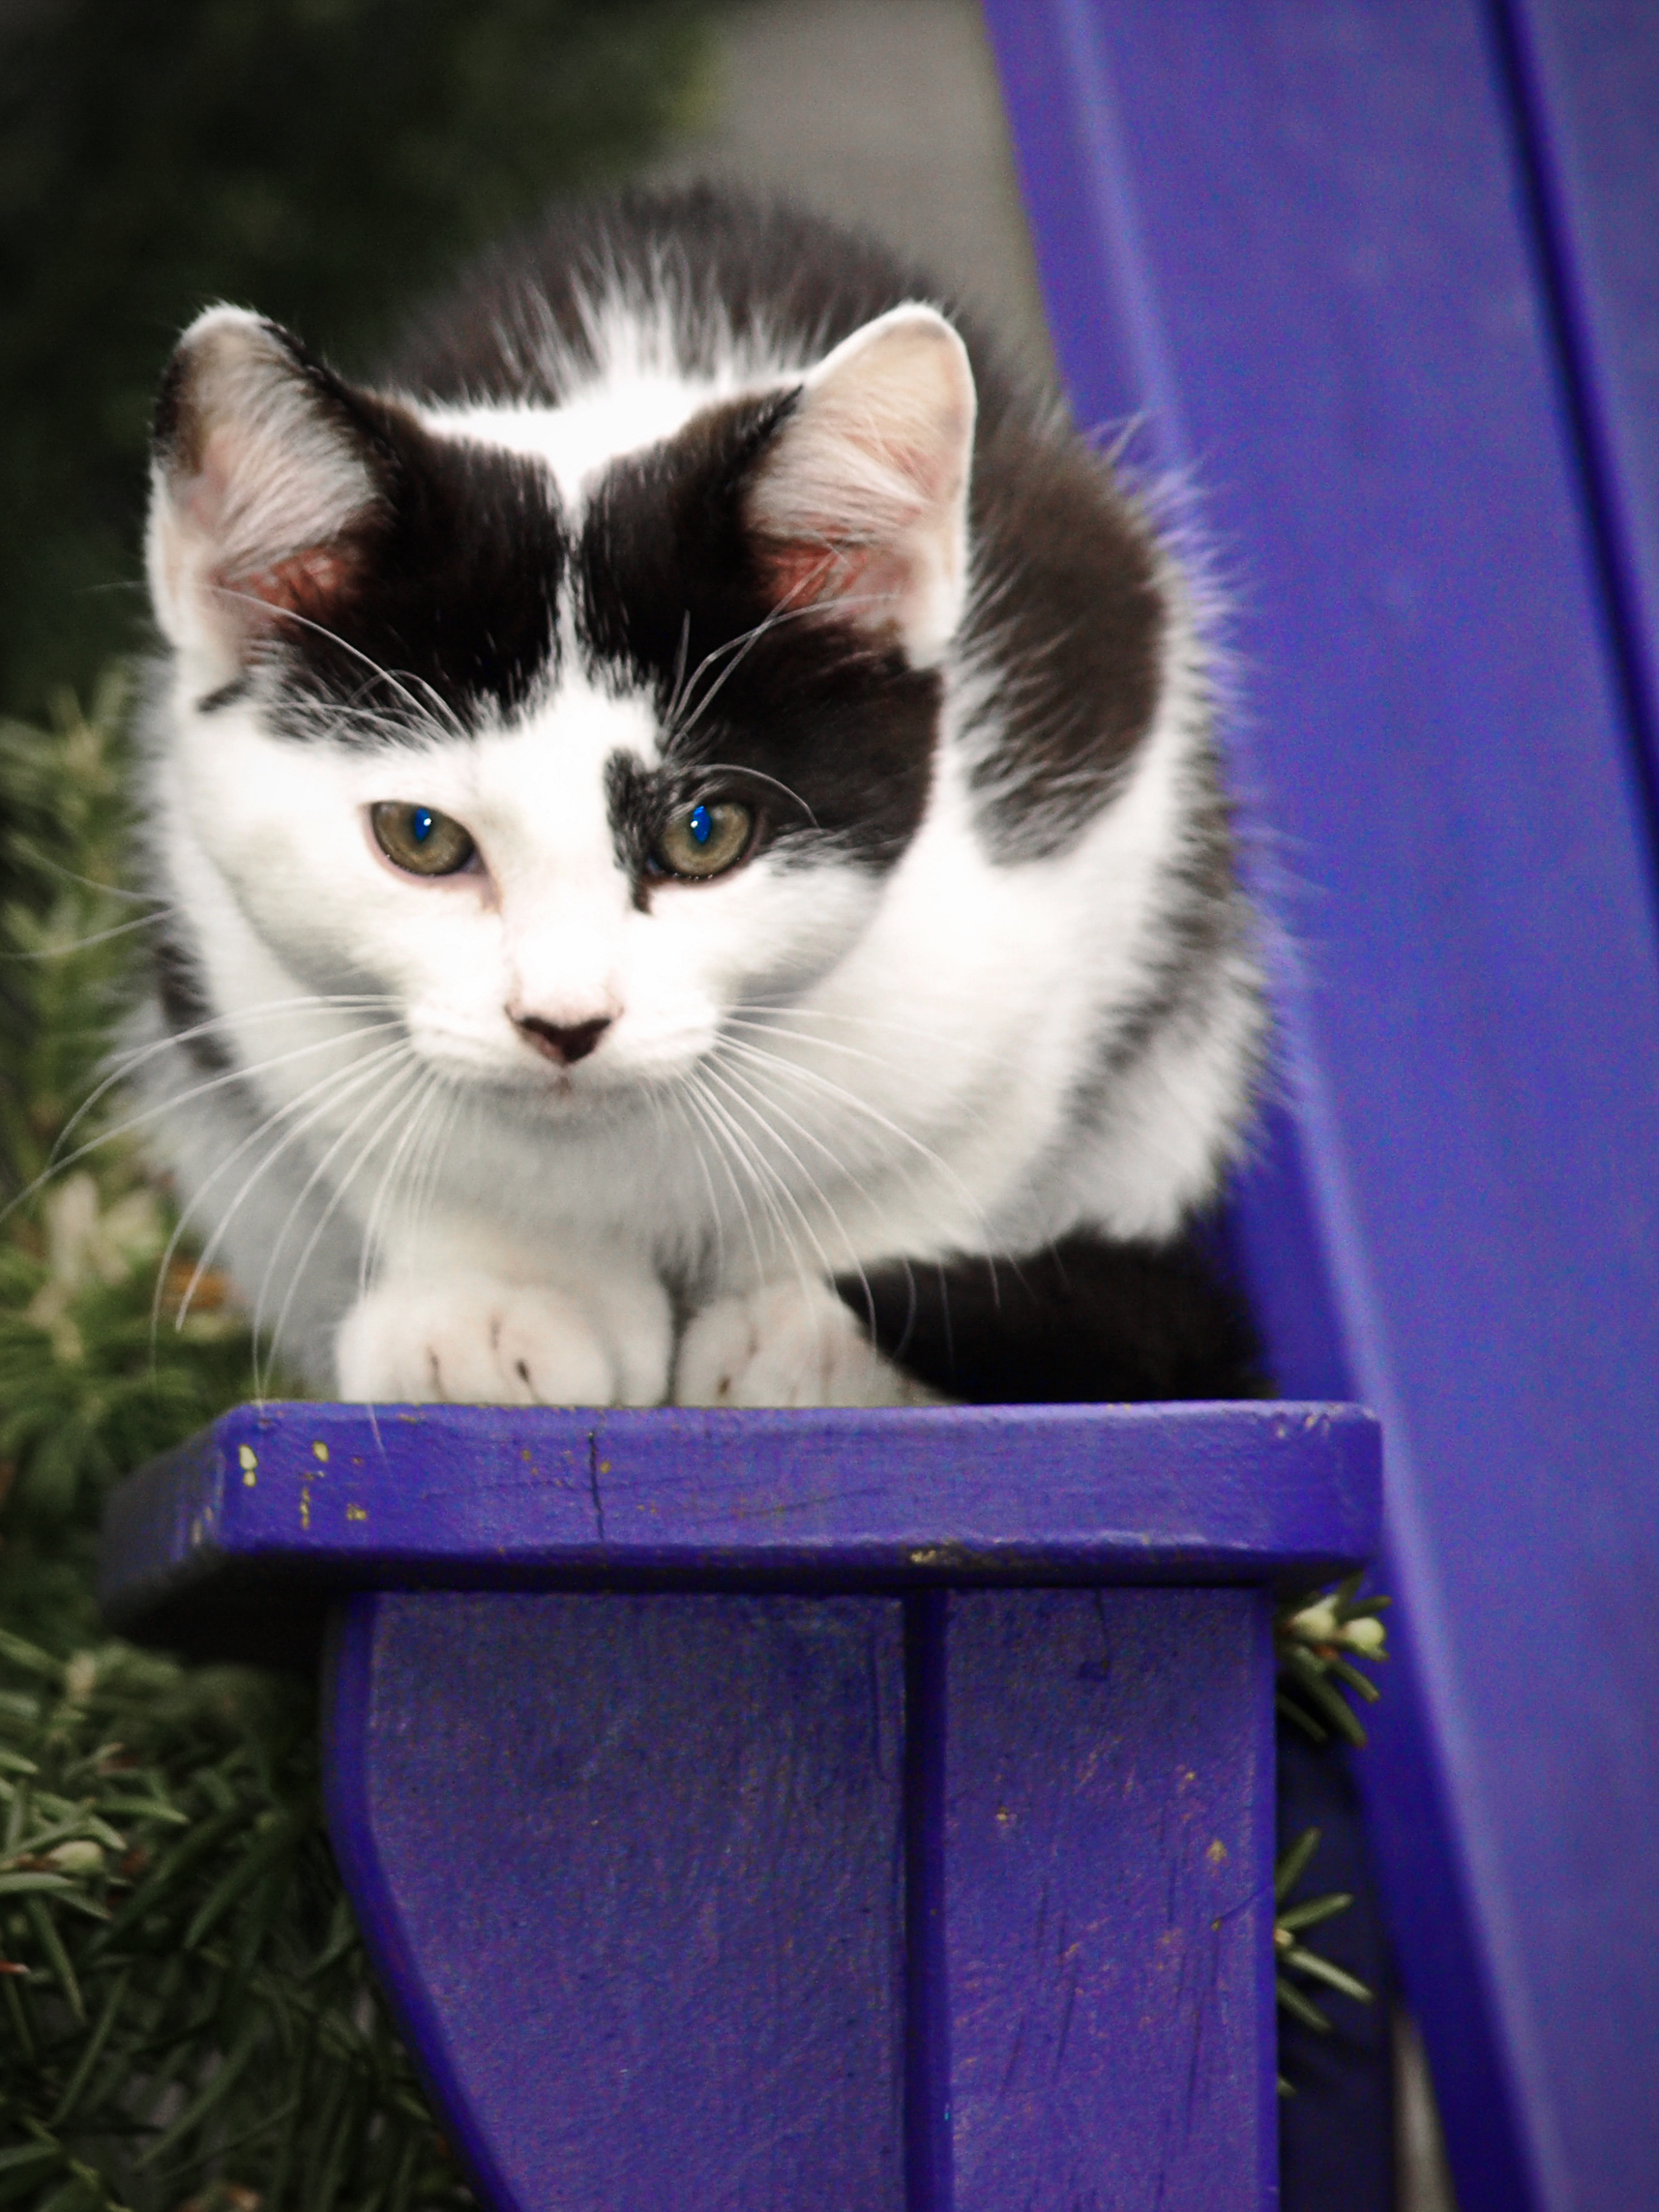
cat, small to medium sized cats, mammal, whiskers, felidae, blue, domestic short haired cat, kitten, carnivore, aegean cat, eye, snout, polydactyl cat, european shorthair, american wirehair, fur, turkish van